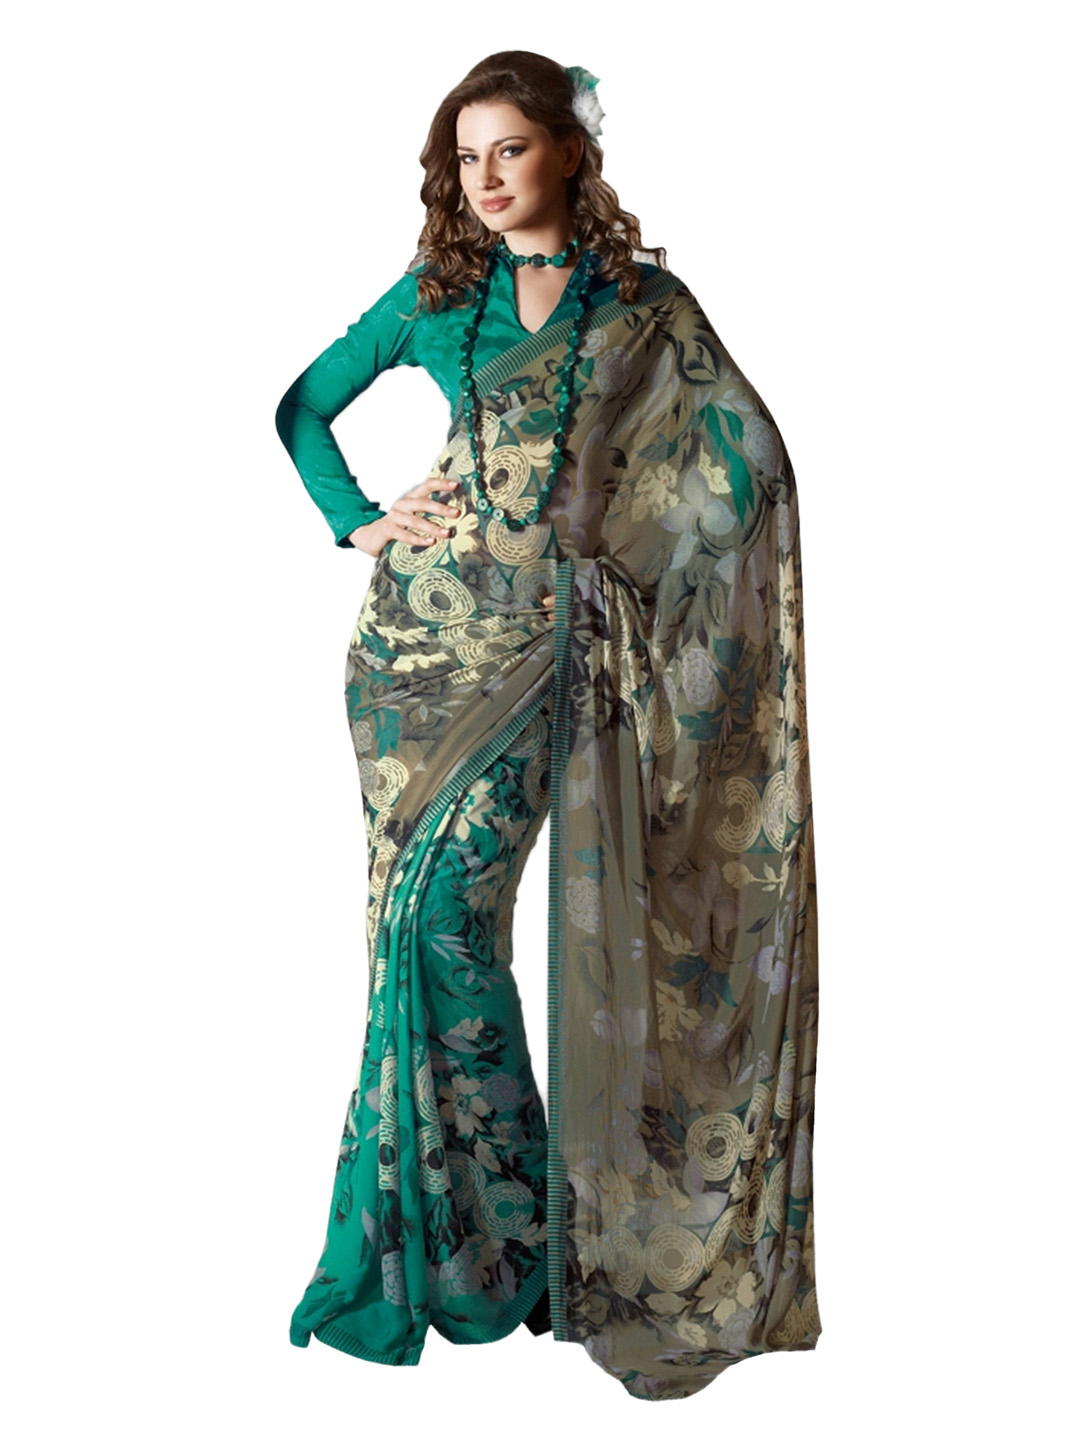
Prafful Green Printed Sari
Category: Apparel / Saree / Sarees
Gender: Women
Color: Green
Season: Summer 2012
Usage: Ethnic